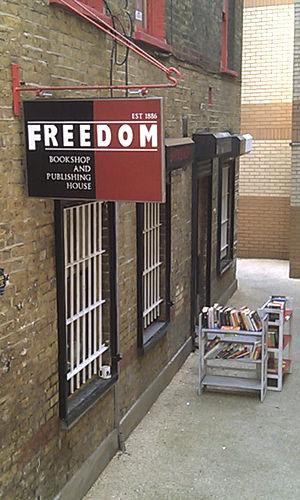
Freedom Press est une maison d'édition anarchiste fondée en 1886 par Pierre Kropotkine et Charlotte Wilson. Elle est la plus importante maison d'édition anarchiste du pays et la plus ancienne en langue anglaise. Elle est située au 84b de Whitechapel High Street, dans l'East End de Londres.